Rathmullan

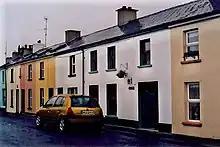
Houses on Rathmullan's main street

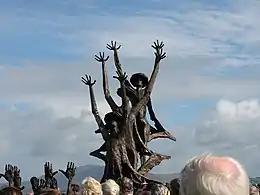
A statue commemorating the Flight of the Earls

Rathmullan is the setting for Australian/British author Brand King's novel "An Irish Winter", published in 2020. A number of features of the village are described in the novel, including the local beach. The traditional New Year's Day cold water swim also features, while a number of scenes are set in the Beachcomber Bar and An Bonnan Bui Cafe.